Dorothy Boyle, Countess of Burlington

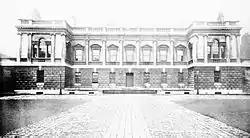
Burlington House south front. Designed in 1725 by Colen Campbell (1676 - 1729).

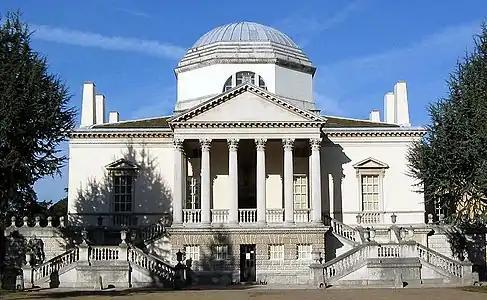
Chiswick House

Boyle drew up plans for a new street for townhouses. The "Daily Post" reported on 12 March 1733 that new buildings were about to be built on Savile Street in Mayfair, London. The Burlington Estate project was named after Lady Dorothy Boyle's maiden name, Savile. Savile Row was built by 1735 on freehold land known as Ten Acres belonging to a merchant tailor, William Maddox, By the late 18th century, it was a centre for high-quality tailor shops.